Empress Dowager Cixi

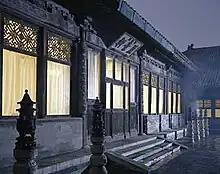
The Pavilion of Beautiful Scenery, where Consort Yi gave birth to the Tongzhi Emperor

On 28 February 1854, Noble Lady Lan was elevated to the fifth rank of consorts and granted the title "Concubine Yi". In 1855, she became pregnant, and on 27 April 1856, she gave birth to Zaichun, Xianfeng's first and only surviving son. On the same day, she was elevated to the fourth rank of consorts as "Consort Yi". In 1857, when her son reached his first birthday, Consort Yi was elevated to the third rank of imperial consort as "Noble Consort Yi". This rank placed her second only to Empress Niohuru among the women within Xianfeng's harem.